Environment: real
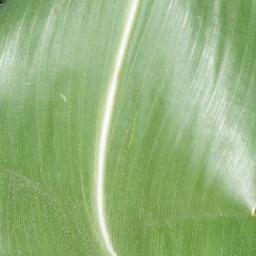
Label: healthy